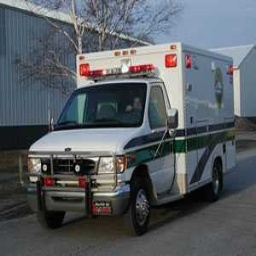
Label: ambulance